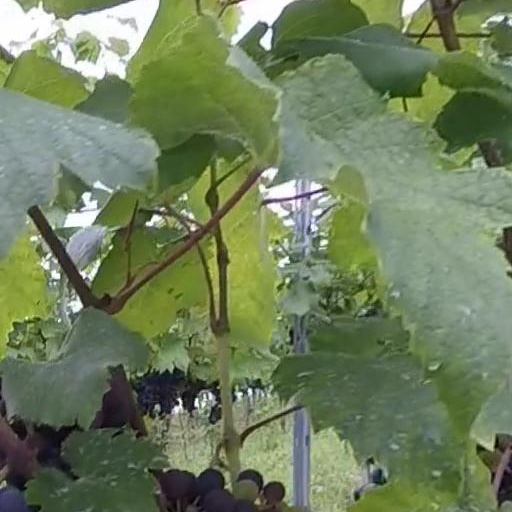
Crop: grape